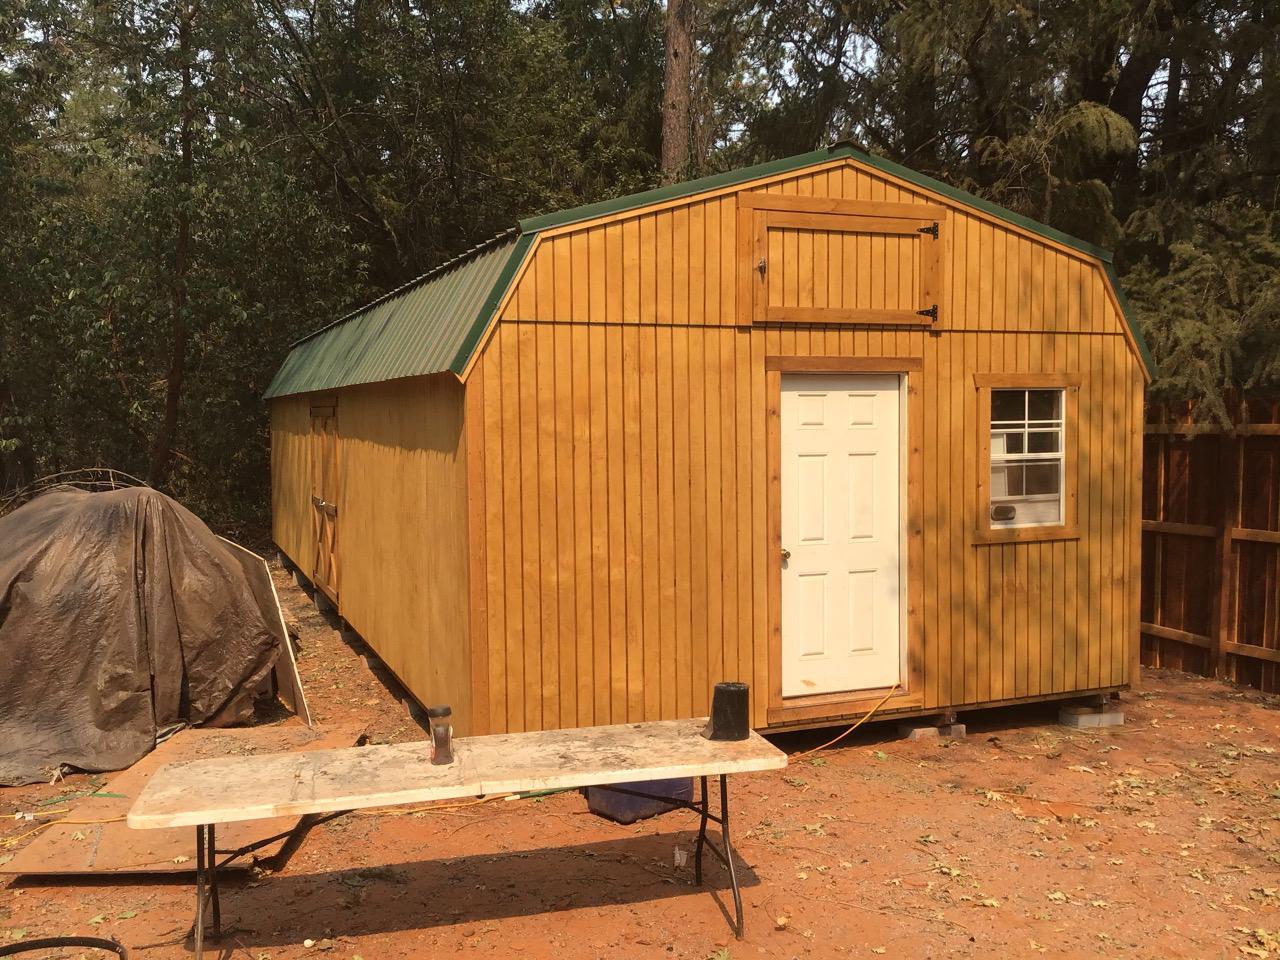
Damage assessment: no_damage